Sky position (RA, Dec in degrees): 339.699, -1.312
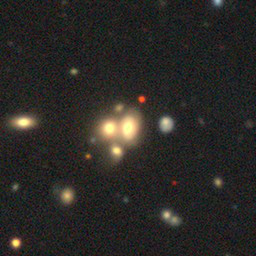
Galaxy morphology: Merging Galaxies